Mass (liturgy)

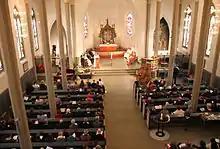
The Lutheran Mass being celebrated "ad orientem" at Tønsberg Cathedral, Norway.

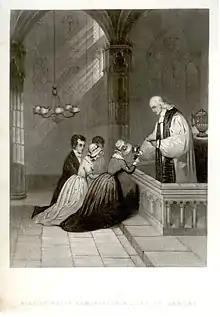
Bishop William White celebrating Holy Communion in choir dress (19th century A.D.)

In the Book of Concord, Article XXIV ("Of the Mass") of the Augsburg Confession (1530) begins thus: ...the Mass is retained among us, and celebrated with the highest reverence. We do not abolish the Mass but religiously keep and defend it. [...] We keep the traditional liturgical form. [...] In our churches Mass is celebrated every Sunday and on other holy days, when the sacrament is offered to those who wish for it after they have been examined and absolved (Article XXIV).